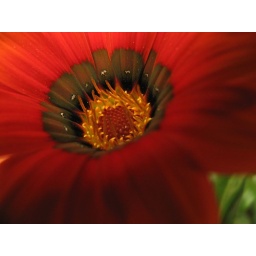
A flower in my rock garden.